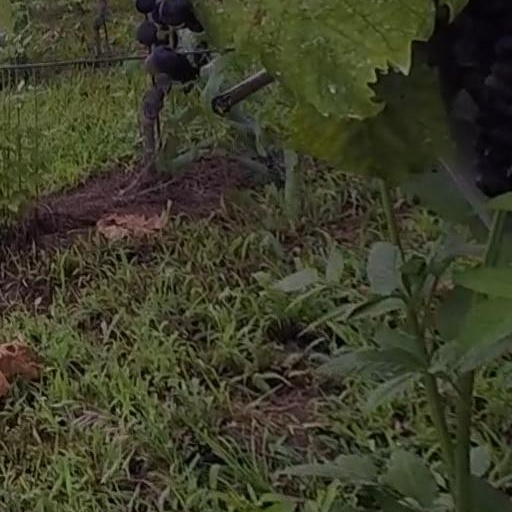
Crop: grape